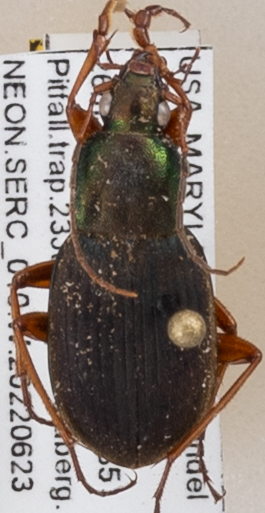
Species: Chlaenius aestivus
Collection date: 2022-06-23 04:00:00
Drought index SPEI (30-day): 0.156
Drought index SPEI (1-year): -0.32
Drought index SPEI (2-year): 1.642